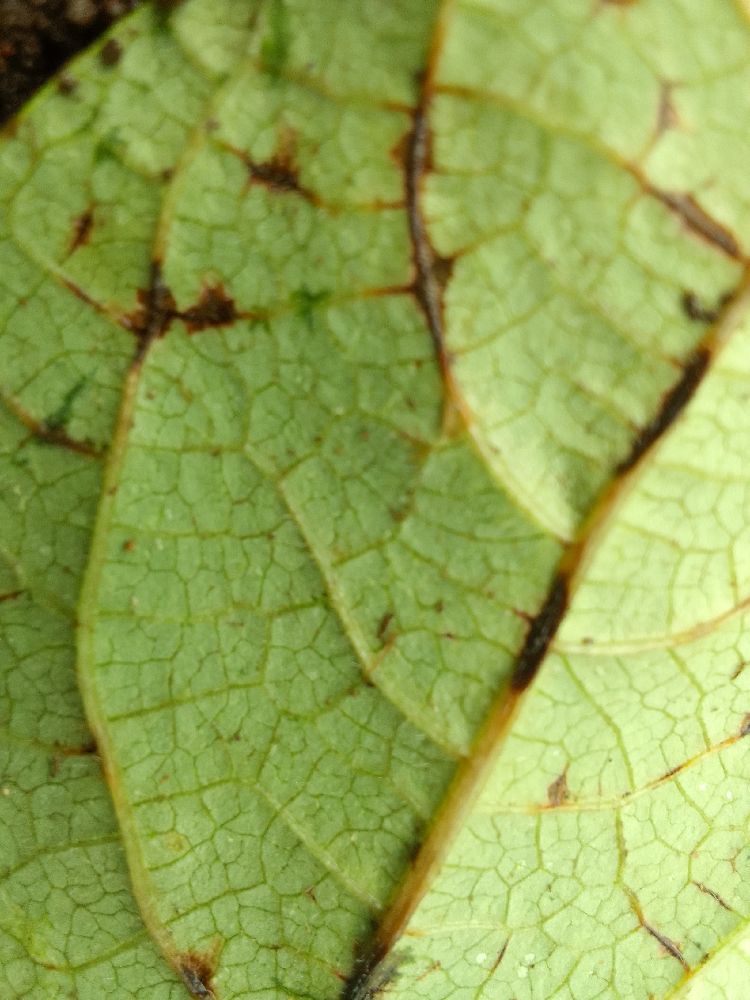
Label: anthracnose